Philippines campaign (1941–1942)

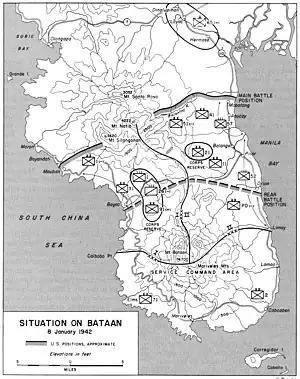
Situation on Bataan, 8 January 1942.

The main attack began early on the morning of 22 December as 43,110 men of the 48th Division and one regiment of the 16th Division, supported by artillery and approximately 90 tanks, landed at the three towns of Agoo, Caba, and Bauang in La Union, along the east coast of Lingayen Gulf. A few B-17s flying from Australia attacked the invasion fleet and U.S. submarines harassed it from the adjacent waters, but to little effect.